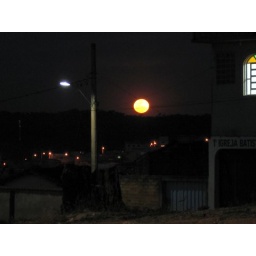
behind the blue door is a friends house, where i often stay in liberdade